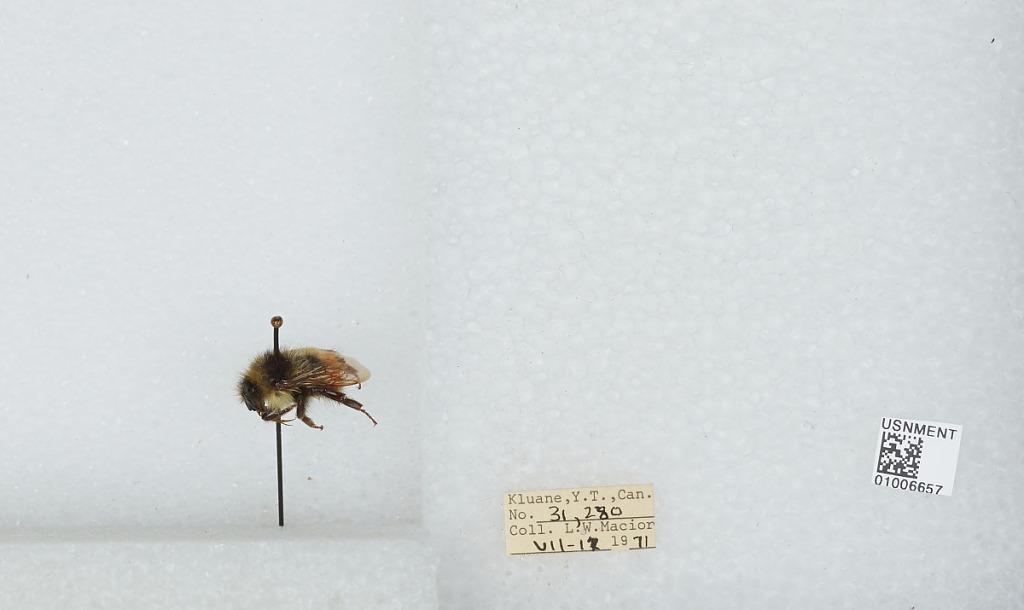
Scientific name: Bombus (Pyrobombus) flavifrons Cresson
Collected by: L. Macior
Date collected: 1971-7-17
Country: Canada
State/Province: Yukon Territory
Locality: Kluane
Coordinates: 60.75, -139.5